Richard Heaton

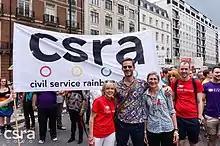
Heaton with the Civil Service LGBT+ Network at Pride 2016

In 2011, he was placed at 91 on the "Independent on Sunday" Pink List, a list of influential British LGBT people.